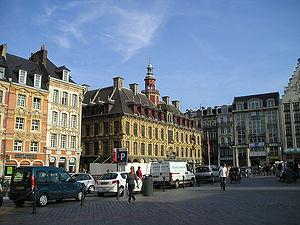
LILLE